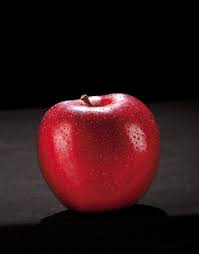
Label: Apple